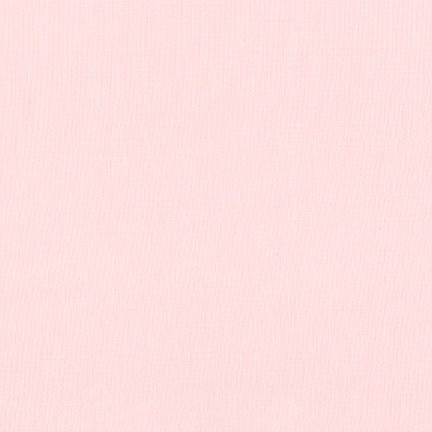
Biais de satin
100% polyester ruban de contour pour courte-pointe
Brand: Suprême lace
Category: Arts & Entertainment > Hobbies & Creative Arts > Arts & Crafts > Art & Crafting Materials > Embellishments & Trims > Ribbons & Trim > Satin Ribbons